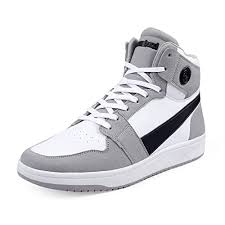
Label: Sneaker